Mu.ZEE

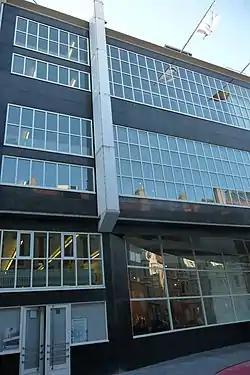
Mu.ZEE

The Mu.ZEE is a museum in Ostend, Belgium, specializing in Belgian art from 1830 onwards. It was created in 2008 by the fusion of the former Provinciaal Museum voor Moderne Kunst (PMMK, the museum for modern art of the Province of West-Flanders) and the Museum voor Schone Kunsten Oostende (Museum of Fine Arts Ostend), both located in Ostend. The museum has two dependencies, the Ensorhuis (house of James Ensor) in Ostend, and the Permekemuseum in Jabbeke. Mu.ZEE is an abbreviation of "Kunstmuseum aan Zee" ("Art Museum at the Sea").